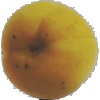
Label: Peach 2